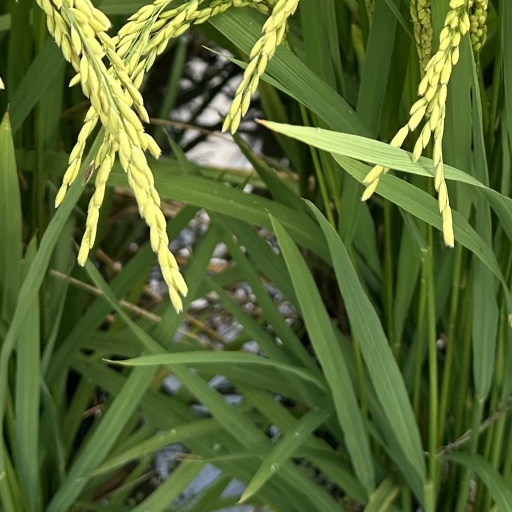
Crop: rice